Jim Duggan

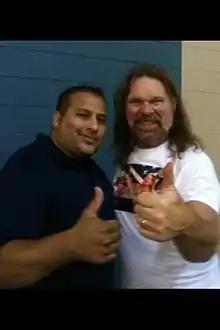
"Hacksaw" Duggan poses with a fan at an independent show in 2013.

Duggan then began displaying traits of an American patriot by feuding with several foreign villains in the fall of 1988. He got involved in a feud with Dino Bravo, and the two were on opposing sides as Jake "The Snake" Roberts' team fought André the Giant's at the 1988 Survivor Series. Duggan was disqualified after he used his 2x4 on Bravo. Duggan's team eventually lost the match. His next feud was with Russian Boris Zhukov, whom he defeated in a flag match on the November 26 edition of "Saturday Night's Main Event". He restarted his feud with Dino Bravo, and at the 1989 Royal Rumble, Duggan and The Hart Foundation (Bret Hart and Jim Neidhart) defeated Bravo and The Fabulous Rougeau Brothers (Jacques and Raymond) in a two out of three falls match. He was involved in a rivalry with Bad News Brown, which culminated in a match at WrestleMania V where both men fought to a no contest.